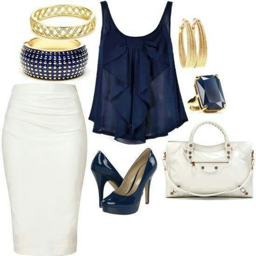
white skirt : team it with a contrast